Sport in South America

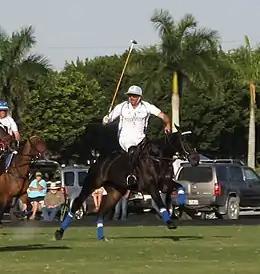
Adolfo Cambiaso

Polo is popular in some parts of Argentina, Brazil, Chile, and Uruguay. South America is the biggest winner of the World Polo Championship, with Argentina having 5 titles, Brazil 3 and Chile 2. Adolfo Cambiaso is an Argentine polo player considered one of the greatest references in the history of this sport.